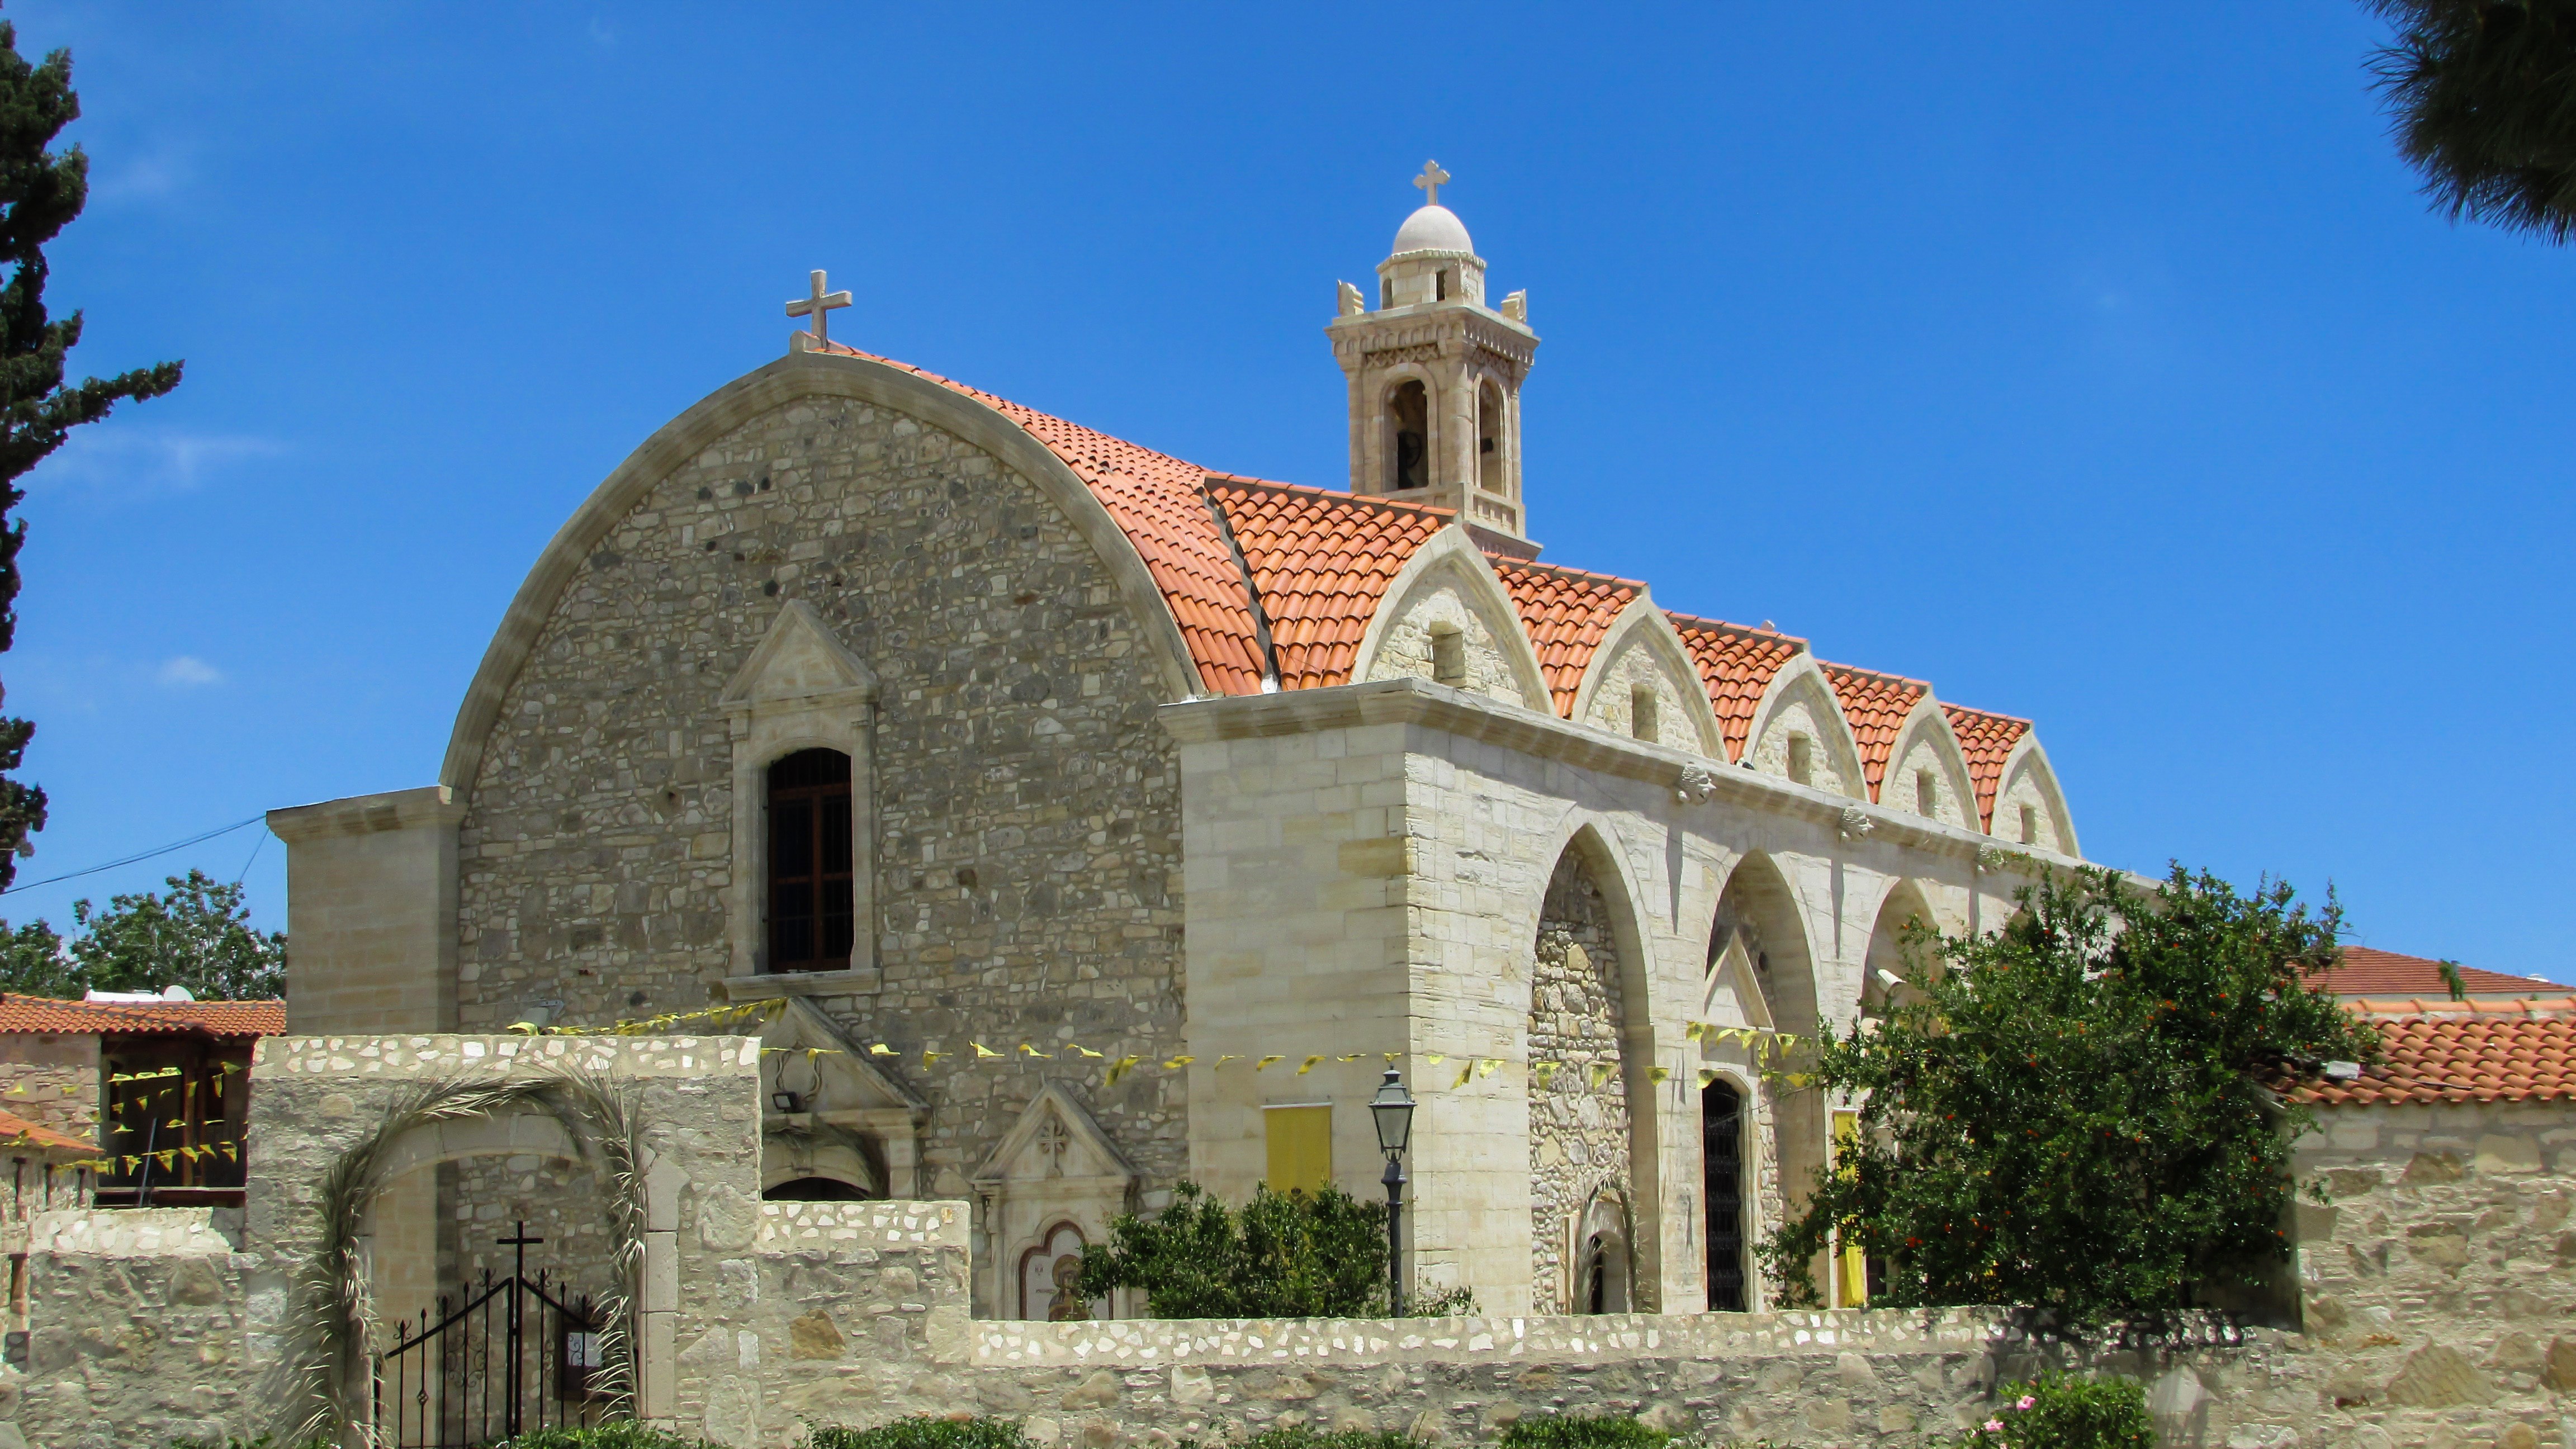
architecture, building, church, chapel, place of worship, monastery, synagogue, orthodox, estate, cyprus, historic site, perivolia, ayia eirini, byzantine architecture, spanish missions in california